The Blue Octavo Notebooks

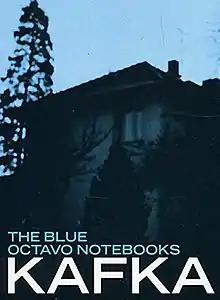
1991 single volume publication, Exact Change publishers

When Brod published Kafka's diaries in 1948 he decided to omit the octavo notebooks, because he considered their contents more philosophical and literary than the regular diaries Kafka kept. The octavo notebooks were later included in a volume of fragments and uncollected writings published in 1953, along with the numbered extracts. The notebooks first appeared in English in "" (Schocken Books, 1954). Some English printings removed the extracts from their original place in the notebooks to avoid repetition.